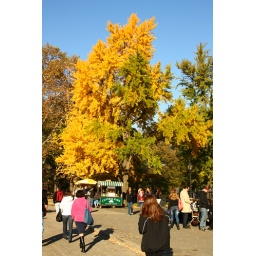
underneath the tree there are dogs